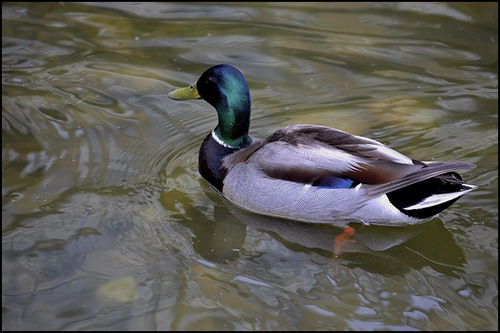
this duck has a iridescent green head with black breast and blue wingbars.
a large duck with a curved neck, and a long yellow bill.
the bird is aquatic and has a dark green head and an orange bill.
the bird has a blue and green crown and a long curved throat.
this colorful duck has a bill that is straight and yellow.
the bird has a curved neck that is green in color and a grey feathers on it back.
this bird is grey with black and green and has a long, pointy beak.
a big bird with a shiny head and neck, a very small tail, and a yellow beak.
a gray, white and black bird with a green head and light yellow beak.
this unique fowl has a green shimmery head, with gray feathers topped with black, white, brown, and blue on the body.
Species: Mallard